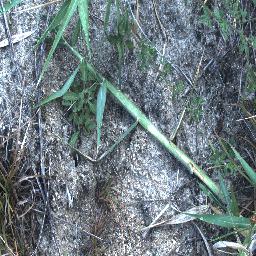
Label: negative